Seenu (1999 film)

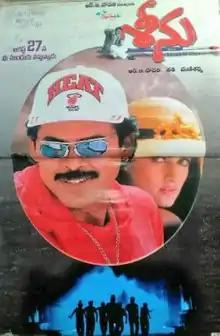
Theatrical release poster

Seenu is a 1999 Indian Telugu-language romantic drama film produced by R. B. Choudary under the Super Good Films banner, directed by Sasi. It stars Venkatesh and Twinkle Khanna, and has music composed by Mani Sharma, the highlight of the film. The film is a remake of a 1998 Tamil movie "Sollamale". The film was unsuccessful at box office. This was the first and only Telugu film of erstwhile actress, Twinkle Khanna.